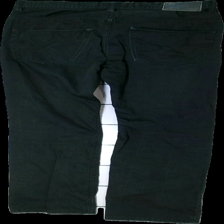
View: back
Type: Jeans
Category: Ladies
Brand: Kappahl
Colors: Black
Material: 100% Cotton
Cut: Regular
Season: All
Trend: Denim
Stains: Minor
Smell: Minor
Price range: <50
Recommended usage: Recycle
Comment: Waist: 34, Lenght: 32